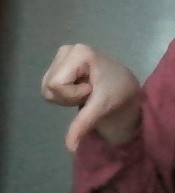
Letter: waw